Cultural impact of the Guitar Hero series

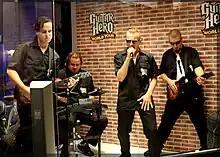
"Guitar Hero", which has expanded to include drums and vocals in addition to lead and bass guitar, has become a popular activity and has had a significant impact across several different industries.

"Guitar Hero" is a series of rhythm video games published by Activision in which players use guitar-shaped controllers to mimic the playing of numerous rock music songs in a score attack gameplay; later games in the series have included support for drums and vocals and playing as a full band. With over $2 billion in total sales worldwide, the game series has made a significant cultural impact (especially during the series peak in popularity and relevance in the late 2000's to early 2010's), becoming a cultural phenomenon and recognizable in the popular culture. The series has been found to influence younger players into learning real instruments and has found application within the health care industry to help recovering patients.